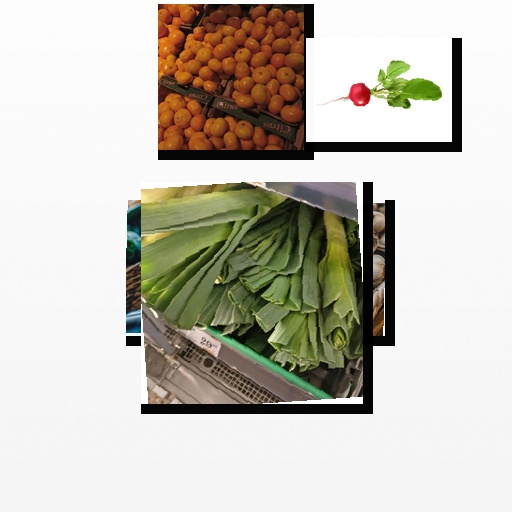
Food items: satsuma, radish, leek, garlic